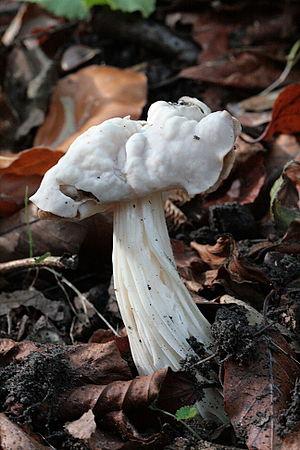
Helvelle crépue, bord de sentier - forêt de hêtres et de chênes à Havré (Mons) Belgique.
Helvella crispa ou Helvelle crépue est une espèce de champignons ascomycètes de la famille des Helvellacées.